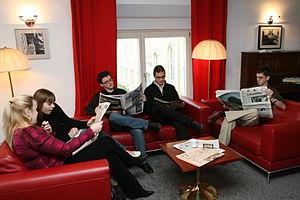
L’Académie diplomatique de Vienne est une institution de formation postuniversitaire, préparant des étudiants diplômés de l'enseignement supérieur et originaires de tout pays, à une carrière internationale dans le domaine du service public et de l'économie, ainsi qu'à des postes de direction dans les organisations internationales et l'Union européenne. Les matières principales portent sur les relations internationales, les sciences politiques, le droit international et le droit communautaire, l’économie, l'histoire et les langues.